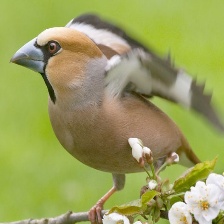
Species: HAWFINCH
Scientific name: COCCOTHRAUSTES COCCOTHRAUSTES